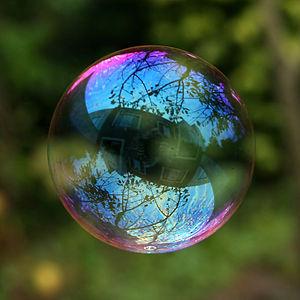
Réflections sur une bulle de savon. Italiano: Riflessi in una bolla di sapone. Română: Relexie într-un balon de săpun. Español: Reflexión en una pompa de jabón. Suomi: Heijastus saippuakuplassa.